Kukri

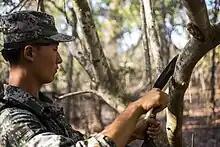
Kukri as a tool during survival training

The traditional handle attachment in Nepal is the partial tang, although the more modern versions have the stick tang which has become popular. The full tang is mainly used on some military models but has not become widespread in Nepal itself.